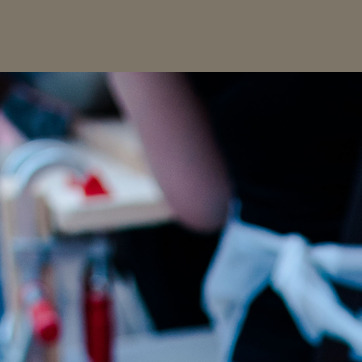
Material: skin